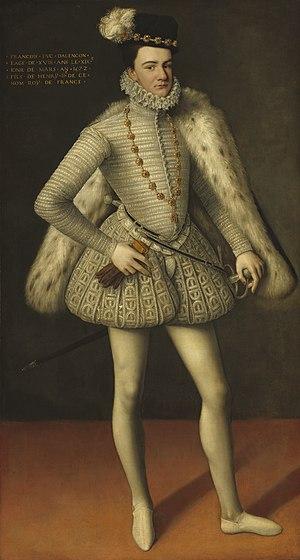
François de France, né au château de Fontainebleau le 18 mars 1555 et mort à Château-Thierry le 10 juin 1584, et inhumé en l'église de l'abbaye royale de Saint-Denis, duc d'Alençon, d'Anjou, de Touraine, de Brabant et de Château-Thierry, est le dernier fils d'Henri II et de Catherine de Médicis.